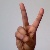
The image shows a hand gesture representing the letter 'V' in Indian Sign Language.